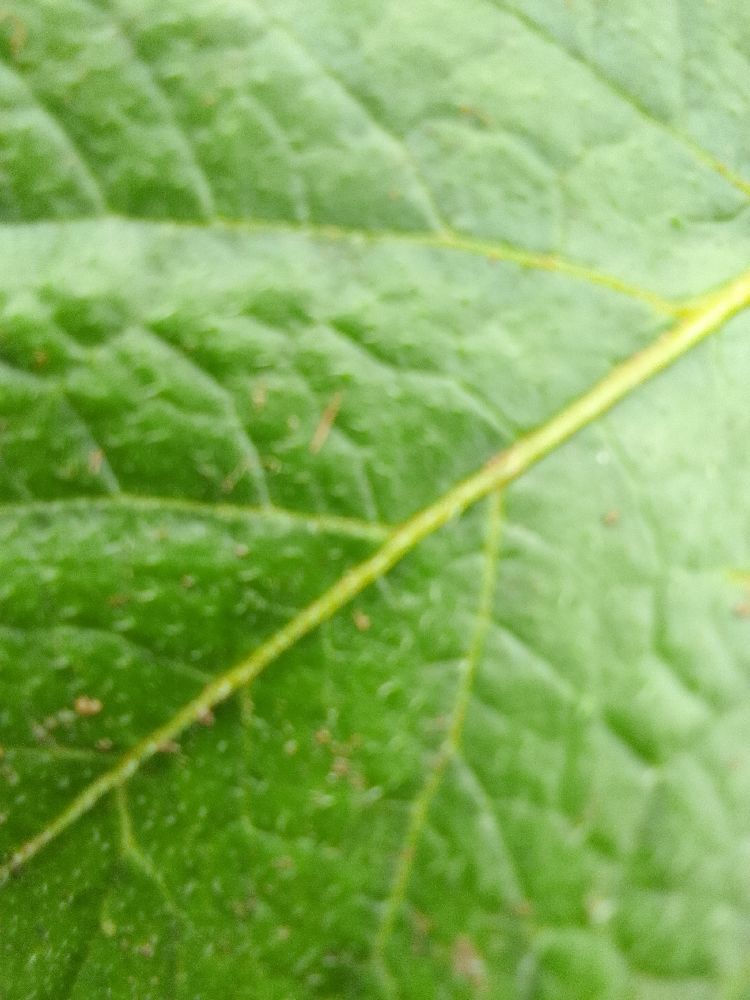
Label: Healthy